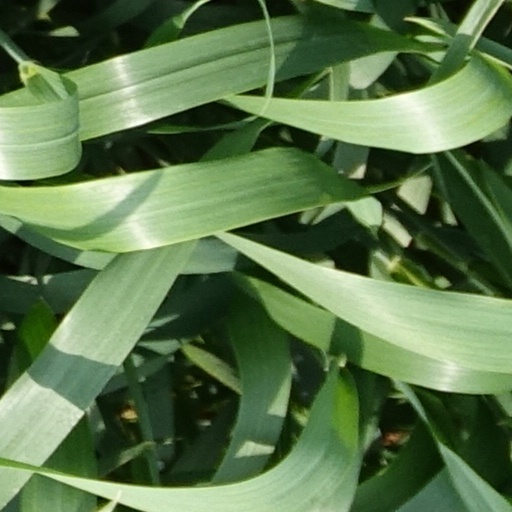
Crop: wheat